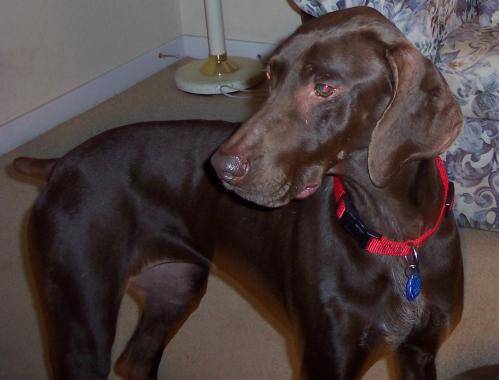
Label: dog